Ned Flanders

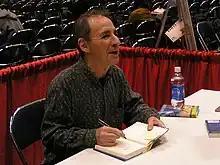
The writers found Harry Shearer's voice for Flanders so sweet that they decided to make the character a Christian.

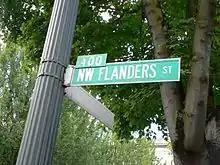
Series creator Matt Groening named the character after Flanders Street in his hometown of Portland, Oregon.

Ned Flanders, who was designed by Rich Moore, first appeared in the season one episode "Simpsons Roasting on an Open Fire". The episode was the series premiere, but not the first episode produced. The first episode in which Flanders and his family were prominent is season two's "Dead Putting Society", which also contained the first appearance of Maude and Rod Flanders. The character was named after Flanders Street in Portland, Oregon, the hometown of "Simpsons" creator Matt Groening. Groening described the inspiration for Flanders as "just a guy who was truly nice, that Homer had no justifiable reason to loathe, but then did". It was not until after the first few episodes that it was decided Flanders would be a faithful Christian. Mike Scully noted that Flanders is "everything Homer would love to be, although he'll never admit it". Flanders had been meant to be just a neighbor that Homer was jealous of, but Harry Shearer used "such a sweet voice" and Flanders was broadened to become a Christian and a sweet guy that someone would prefer to live next to over Homer. Flanders is known for his nonsensical jabbering, such as "Hi-diddly-ho, neighborino" as a greeting. His first use of the word "diddly" was in "The Call of the Simpsons".